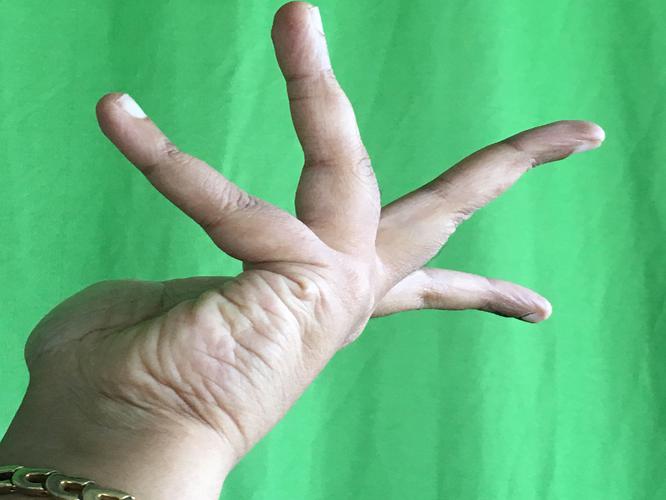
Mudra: Alapadmam
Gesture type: single_hand